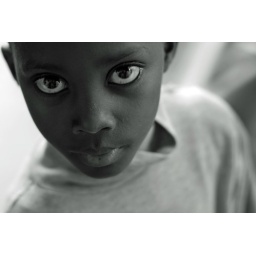
Young Rwandan at a market in Kigali. We met while cowering from the rain under the roof of a market stall.